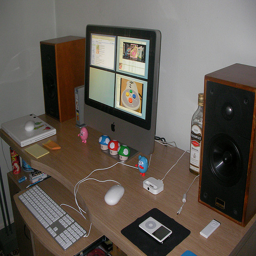
A computer desk in a corner with a desktop computer on it
A desktop and a laptop computer are sitting on a desk along with an IPOD.
There is a computer on the work desk.
a desk with a laptop a monitor and a keyboard
Looking down at a neat and tidy home office desk with toys